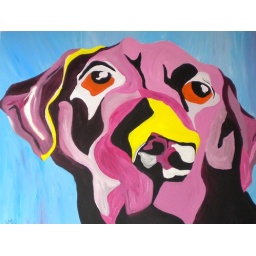
A series of large dog painting currently exhibited at mj's cafe in palm beach gardens, fl.